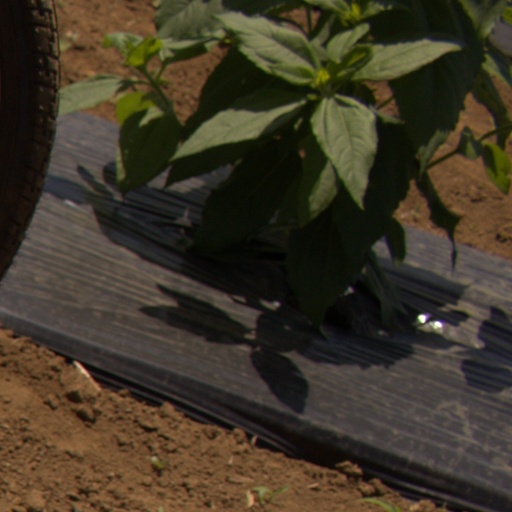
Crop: Jerusalem artichoke